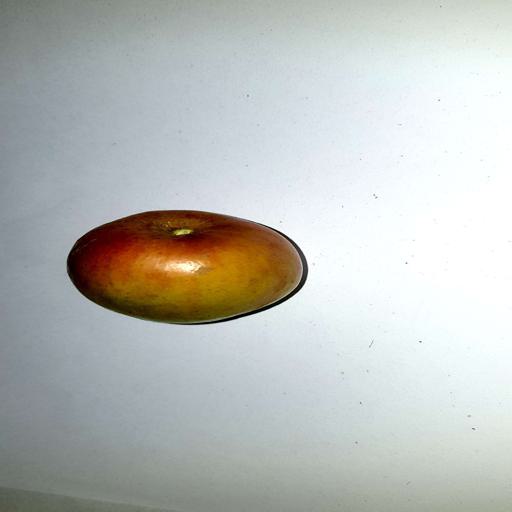
Label: healthy